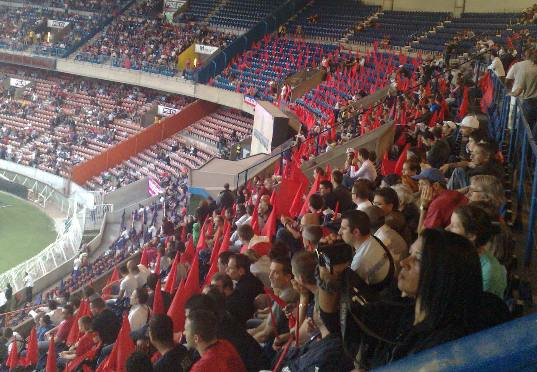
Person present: Yes